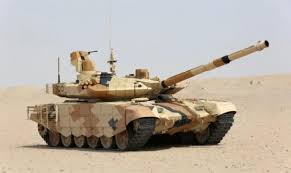
Label: Tank